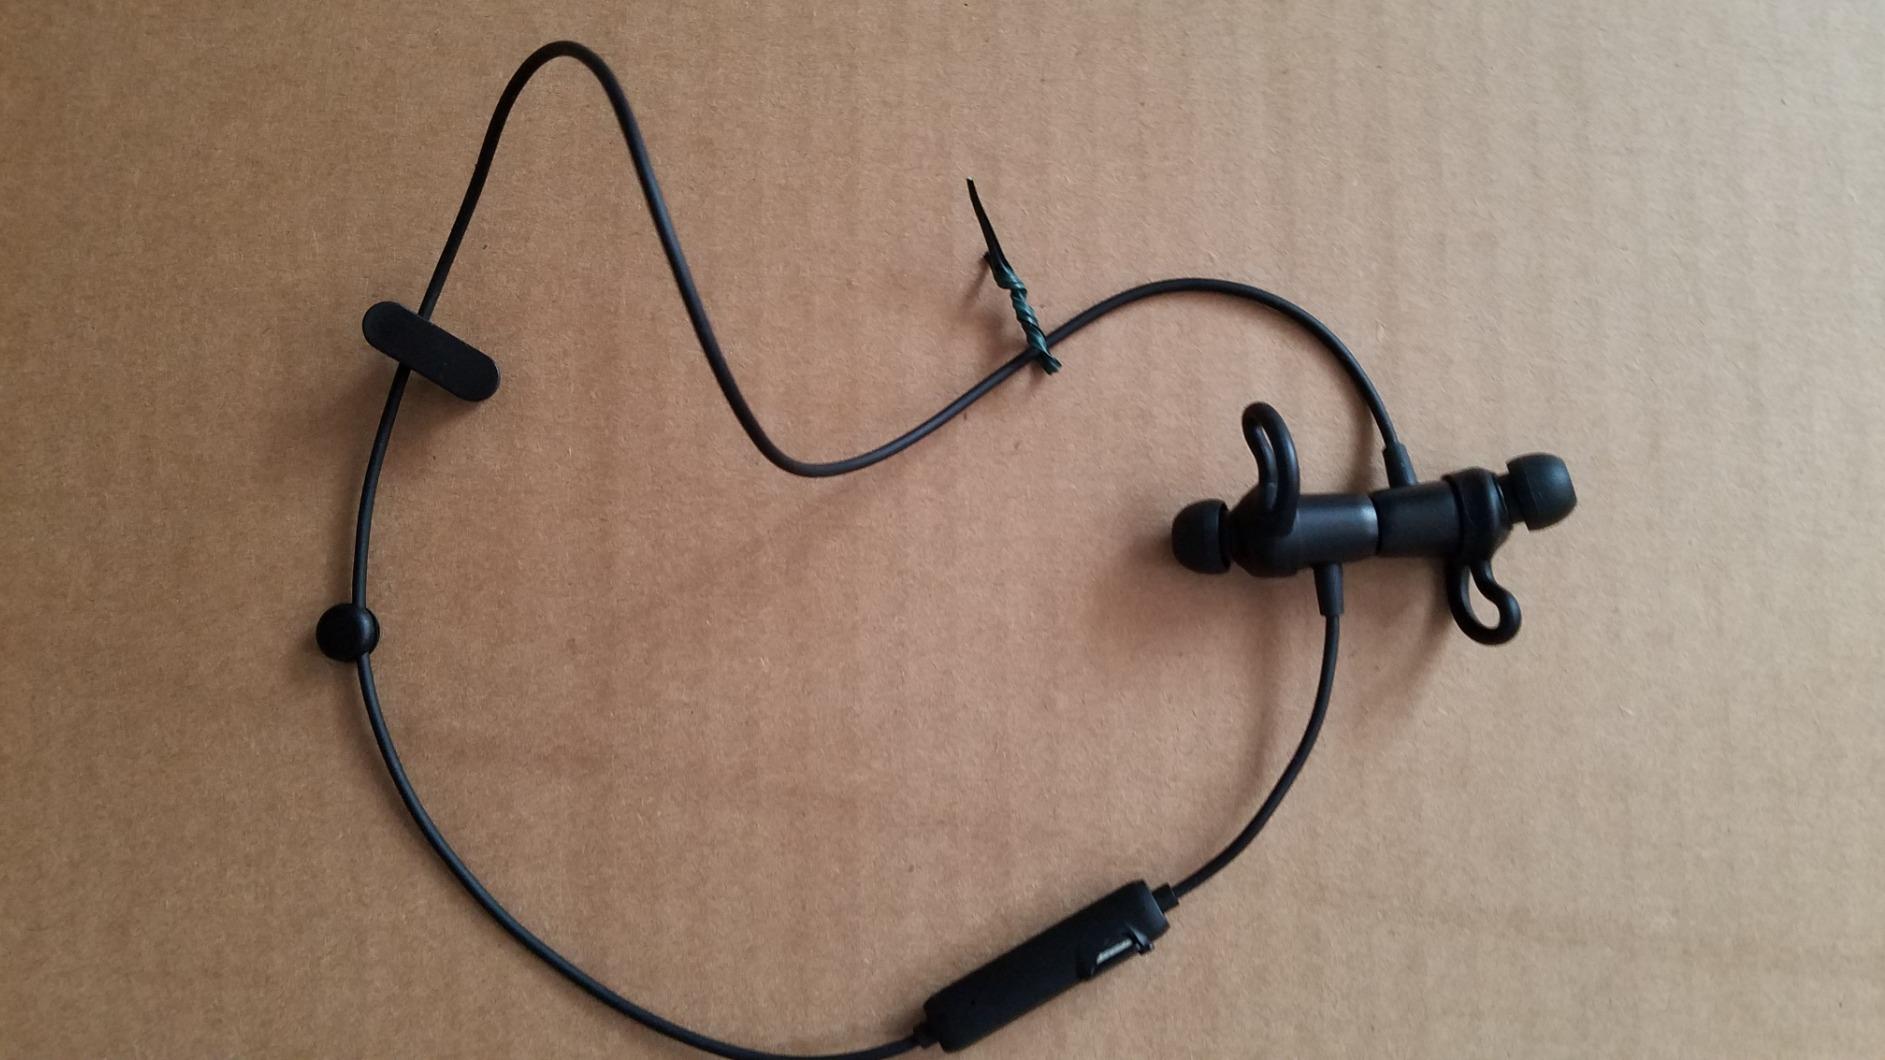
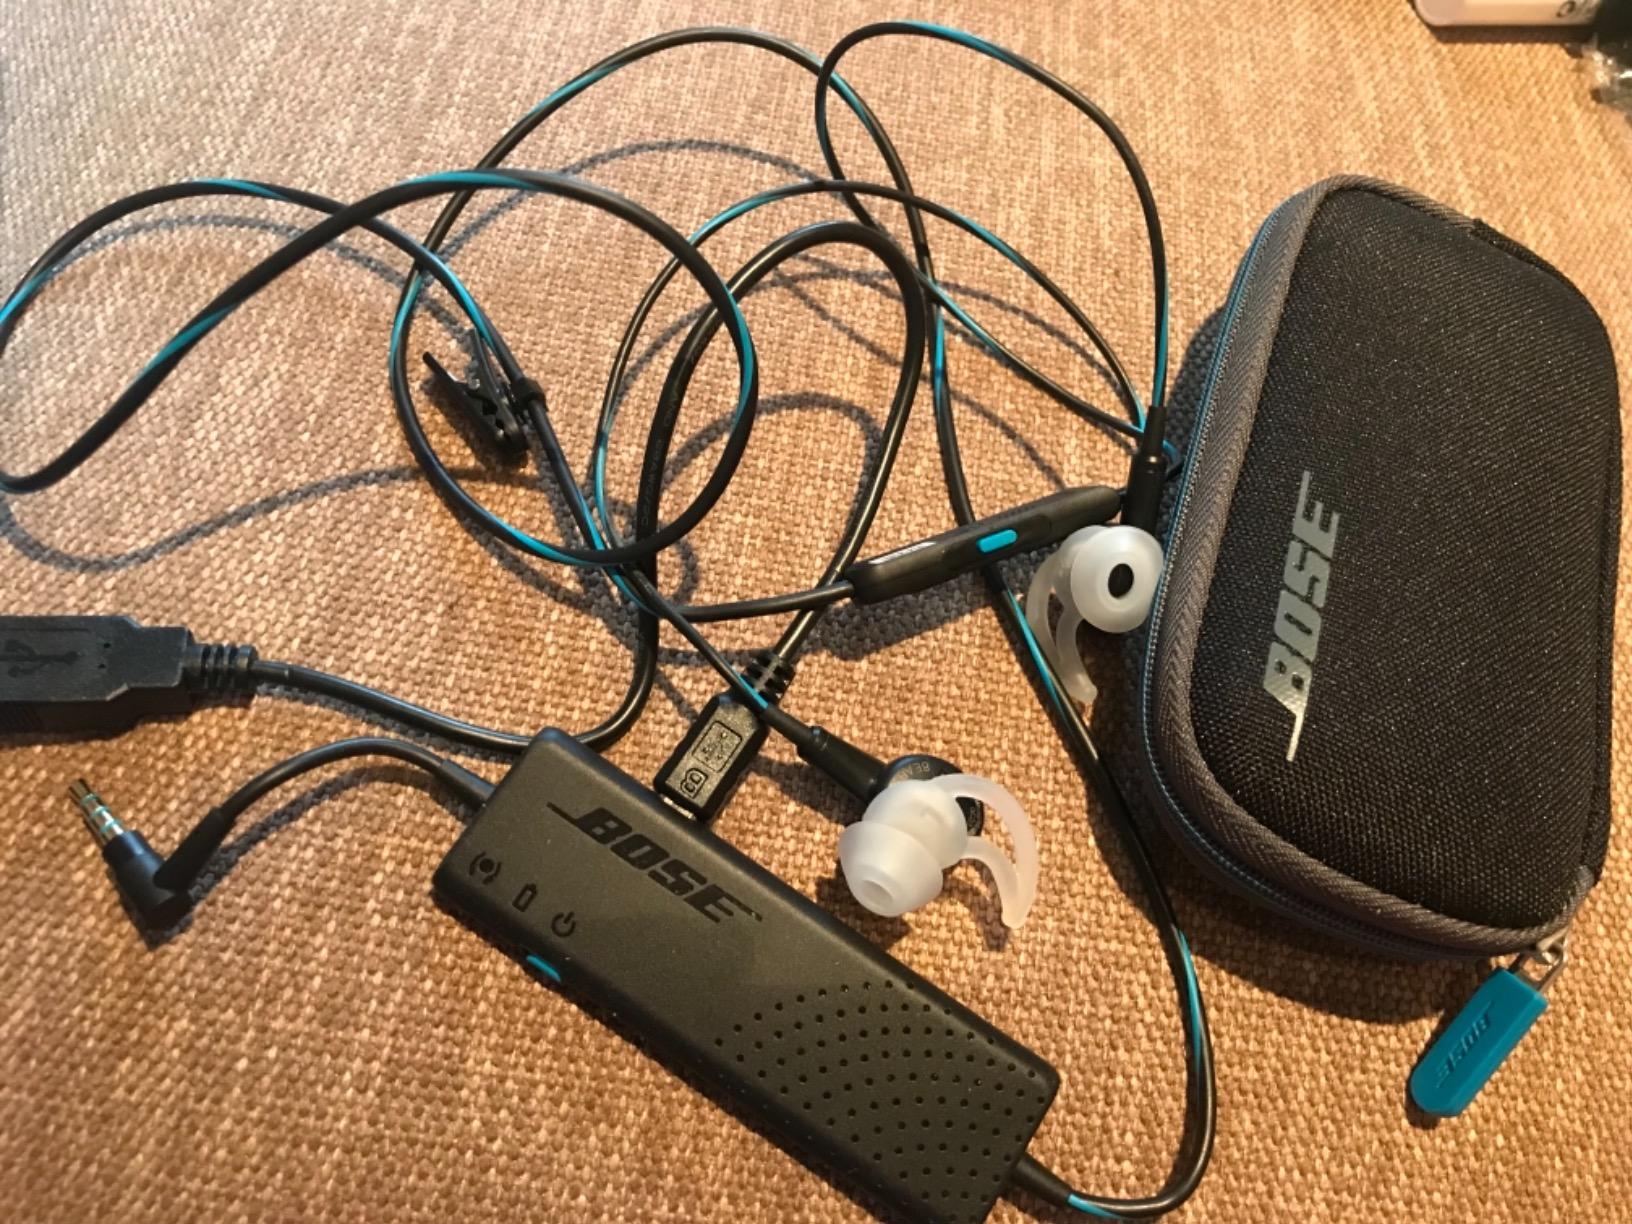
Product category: headphones
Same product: no